Polish–Soviet War

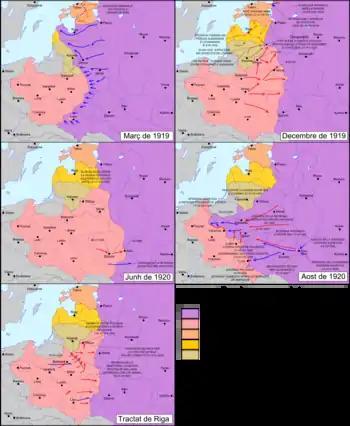
Five stages in the Polish–Soviet War

On 5 January 1919, the Red Army took Vilnius, which led to the establishment of the Socialist Soviet Republic of Lithuania and Belorussia (Litbel) on 28 February. On 10 February, Soviet Russia's People's Commissar for Foreign Affairs Georgy Chicherin wrote to Polish Prime Minister Ignacy Paderewski, proposing resolution of matters of disagreement and establishment of relations between the two states. It was one of the series of notes exchanged by the two governments in 1918 and 1919.